Sexual attraction

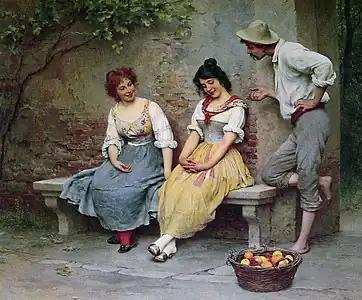
"The Flirtation" (1904), by Eugene de Blaas

Sexual attraction is attraction on the basis of sexual desire or the quality of arousing such interest. Sexual attractiveness or sex appeal is an individual's ability to attract other people sexually, and is a factor in sexual selection or mate choice. The attraction can be to the physical or other qualities or traits of a person, or to such qualities in the context where they appear. The attraction may be to a person's aesthetics, movements, voice, among other things. The attraction may be enhanced by a person's body odor, sex pheromones, adornments, clothing, perfume or hair style. It can be influenced by individual genetic, psychological, or cultural factors, or to other, more amorphous qualities. Sexual attraction is also a response to another person that depends on a combination of the person possessing the traits and on the criteria of the person who is attracted.